Behistun Inscription

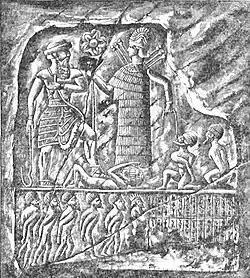
The Anubanini rock relief, dated to 2300 BC, and made by the pre-Iranian Lullubi ruler Anubanini, is very similar in content to the Behistun reliefs (woodprint).

The Anubanini rock relief, also called Sarpol-i Zohab, of the Lullubi king Anubanini, dated to , and which is located not far from the Behistun reliefs at Sarpol-e Zahab, is very similar to the reliefs at Behistun. The attitude of the ruler, the trampling of an enemy, the lines of prisoners are all very similar, to such extent that it was said that the sculptors of the Behistun Inscription had probably seen the Anubanini relief beforehand and were inspired by it. The Lullubian reliefs were the model for the Behistun reliefs of Darius the Great.